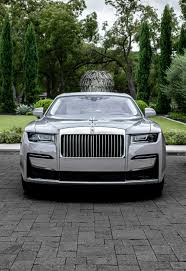
Label: noambulance